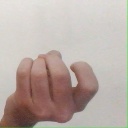
अक्षर: ज